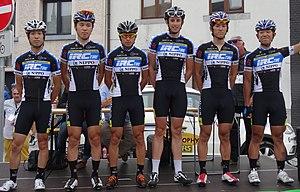
Reportage photographique réalisé le mercredi 6 août à l'occasion du départ de la première étape du Tour de la province de Namur 2014 à Jambes (Namur), Belgique.
La 67ᵉ édition du Tour de la province de Namur a lieu du 6 au 10 août 2014, en Belgique.